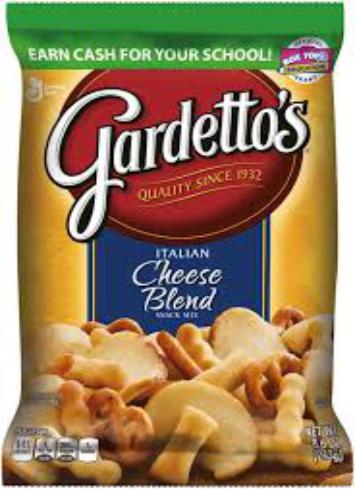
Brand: Gardetto's
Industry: Food